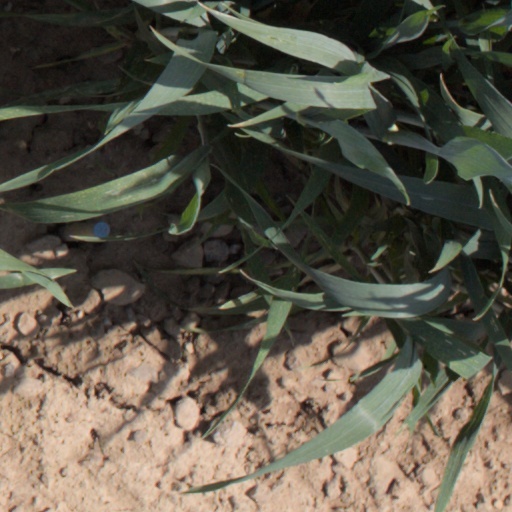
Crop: wheat